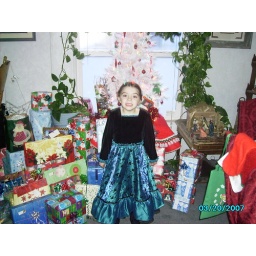
Hope in front of our cute little white tree,christmas 2008